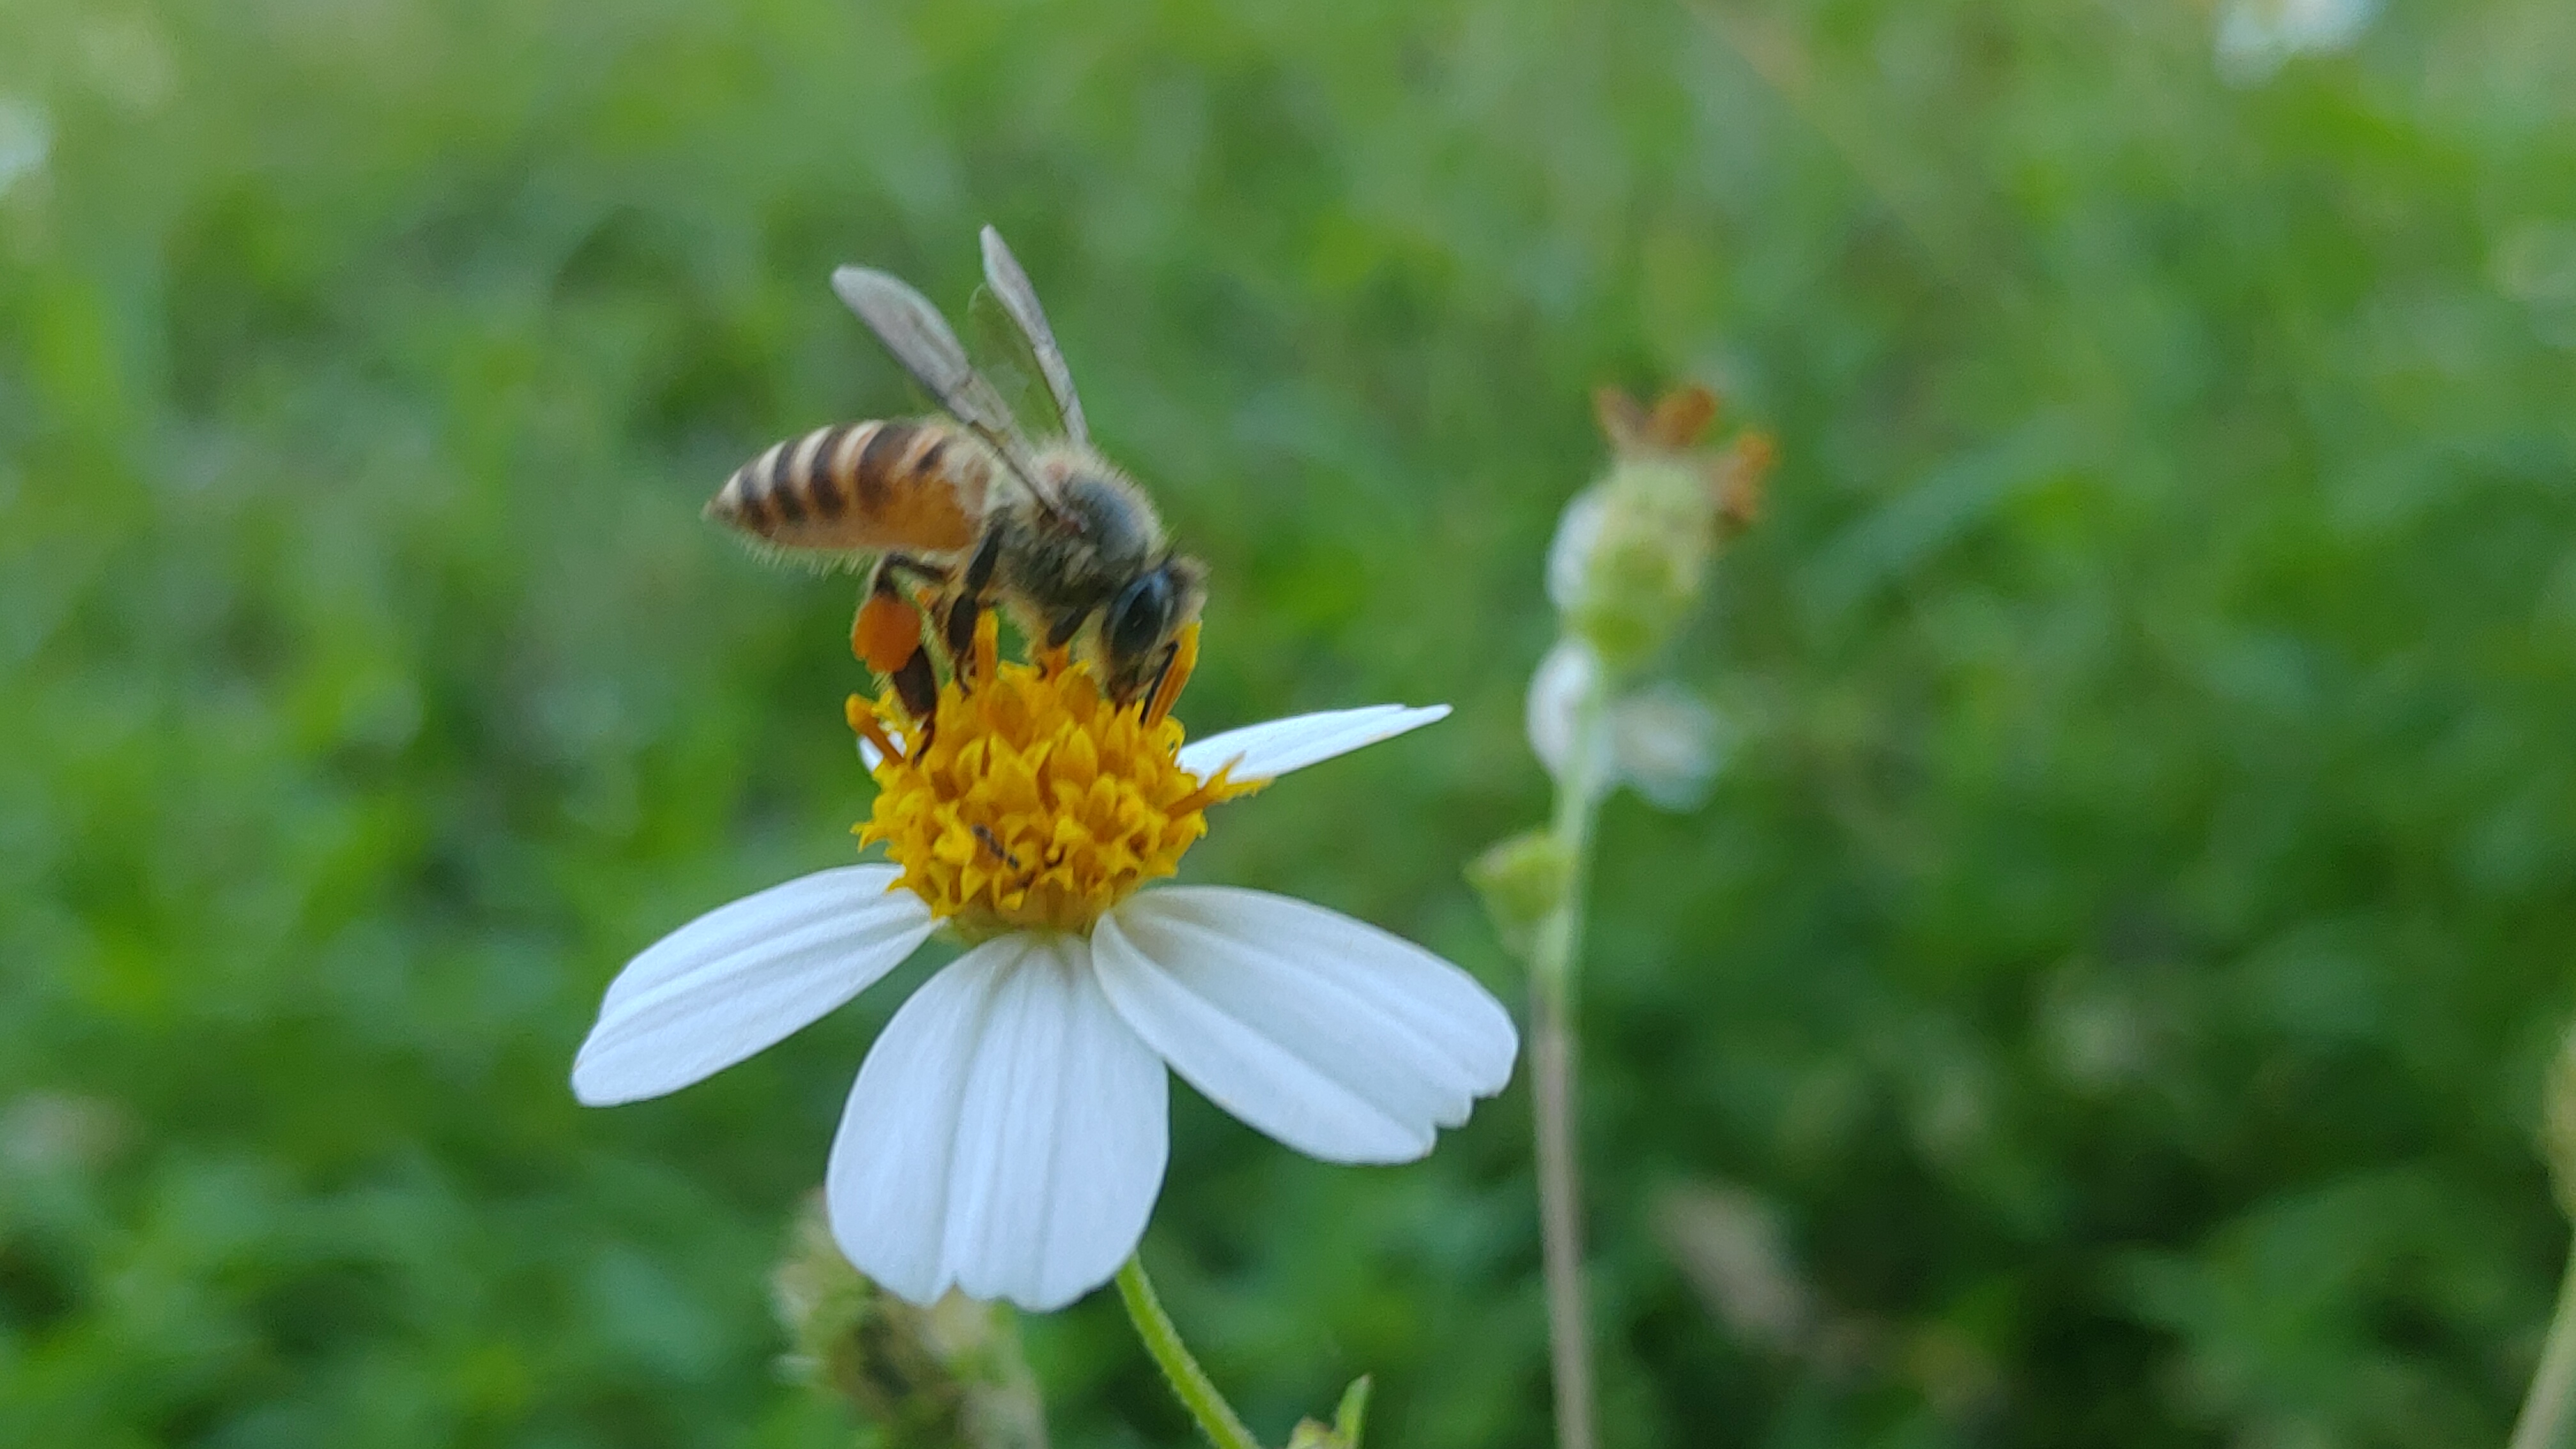
flower, plant, insect, pollinator, arthropod, petal, honeybee, grass, pest, meadow, flowering plant, drosophila, daisy family, pollen, bumblebee, membrane winged insect, macro photography, fly, annual plant, grassland, Forb, wildflower, daisy, herbaceous plant, invertebrate, field, wildlife, hoverfly, plant stem, net winged insects, prairie, wasp, herb, sunflower, bee, Pedicel, tachinidae, carpenter bee, cinquefoil, bee pollen, camomile, cosmos